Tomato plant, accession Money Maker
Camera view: horizontal (90 deg, fisheye); turntable rotation: 150 degrees
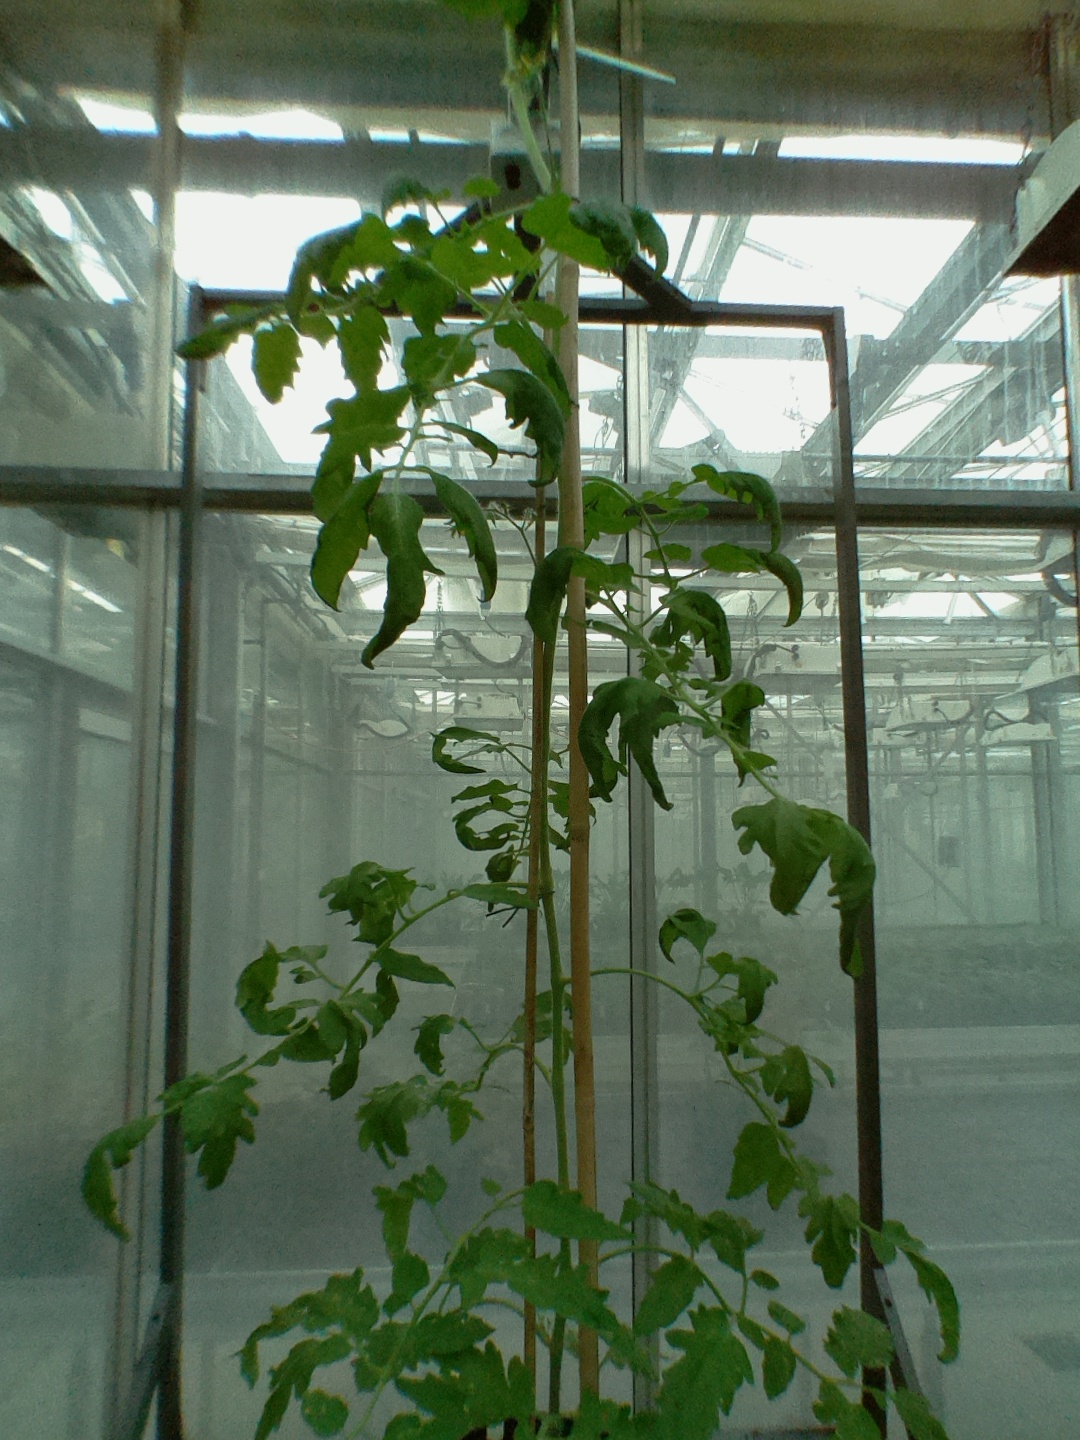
BBCH growth stage 66: Full flowering, 60%-70% of flowers open, more petals falling